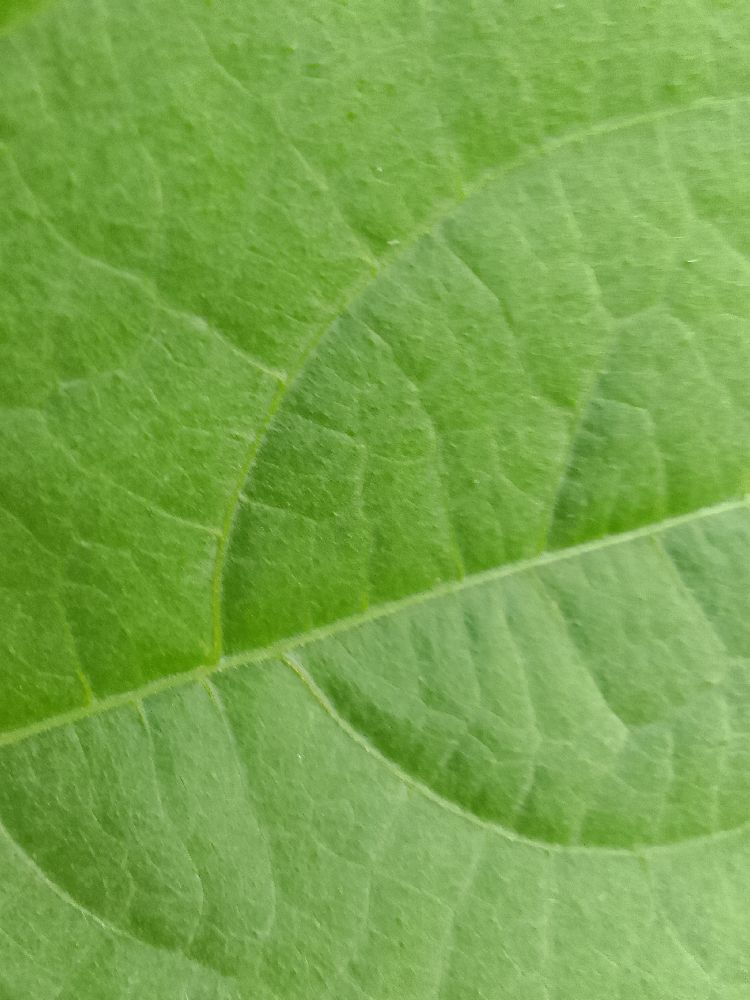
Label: healthy